Marie Dean Arrington

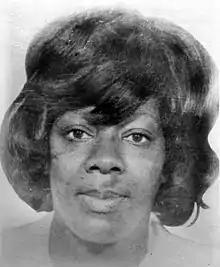

Marie Dean Arrington (August 8, 1933 – May 10, 2014) was an American criminal. In 1969, she became the second woman to be placed on the list of FBI Ten Most Wanted Fugitives.